Sinsheim

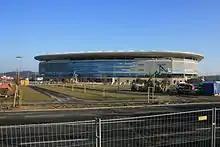
The Rhein-Neckar-Arena

On September 19, 2006, the mayor of Sinsheim announced a stadium would be built not far from the Sinsheim Auto & Technik Museum, for the town's most successful football club TSG 1899 Hoffenheim. Construction of the €100 million stadium, which seats 30,164, was funded by Dietmar Hopp, a co-founder and major share holder of software giant SAP and a former player in the youth system of TSG 1899 Hoffenheim. The club christened their new stadium "Rhein Neckar-Arena" on 31 January 2009 with a 2–0 win over Energie Cottbus.